Life Savers

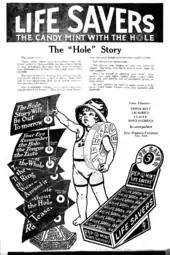
1917 newspaper ad for the product, showing the product packaging and the varieties available

Robert was a Purdue-educated engineer. He took his younger brother's entrepreneurial vision and designed and built the manufacturing facilities needed to expand the company. The primary manufacturing plant for Life Savers was located in Port Chester, New York, a local landmark replete with a Life Savers motif cast into the cornice. Robert led the company as its chief executive officer and primary shareholder for more than 40 years, until selling the company in the late 1950s.